Saab 98

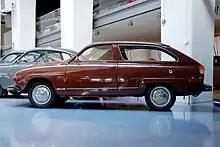
Side view

Only a handful of test cars were built up to 1976 before the project was abandoned when Saab decided there was no room in the market for a car between the Saab 95 and Saab 99.